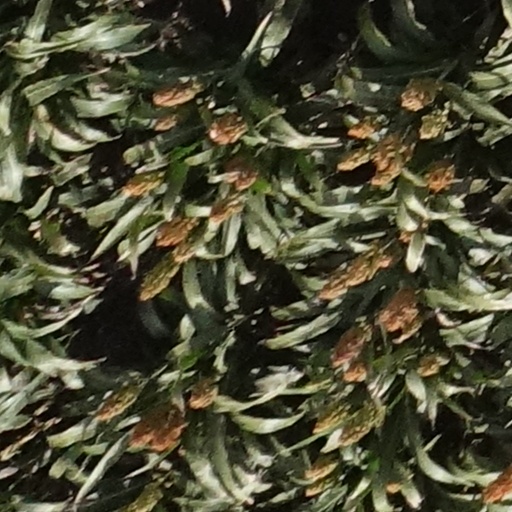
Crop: sorghum